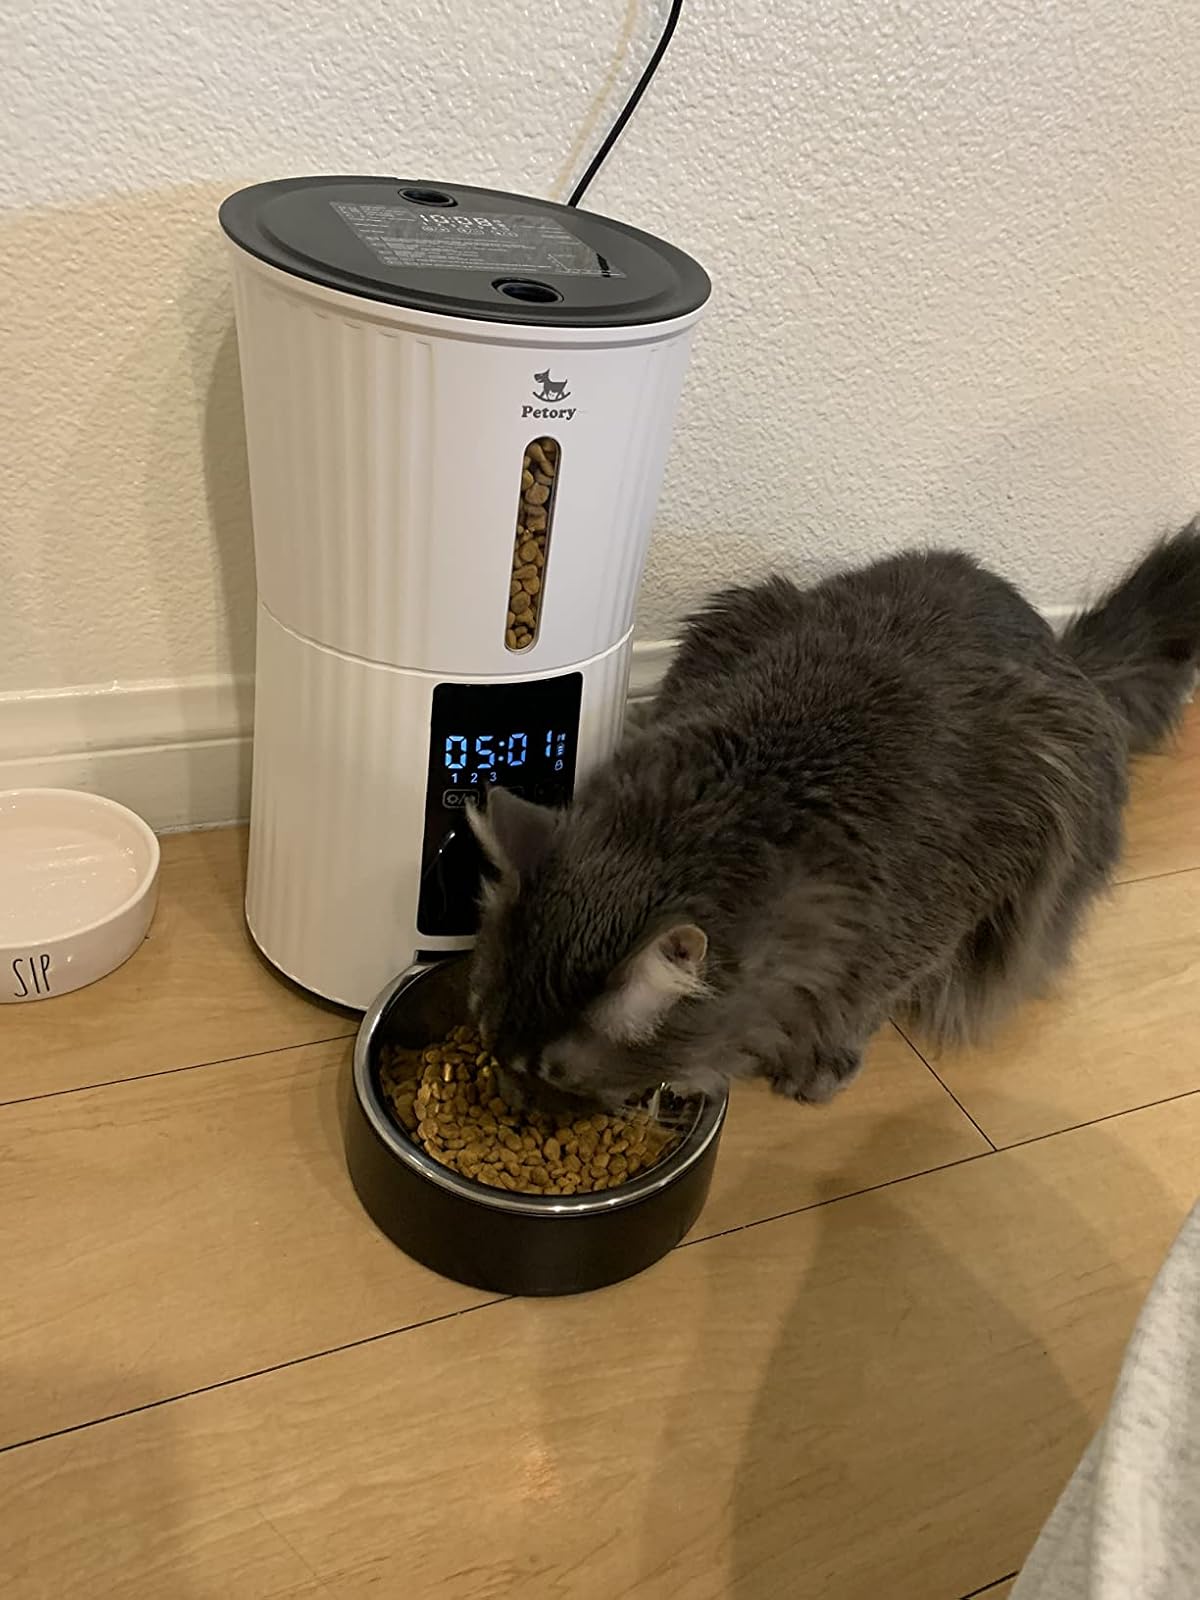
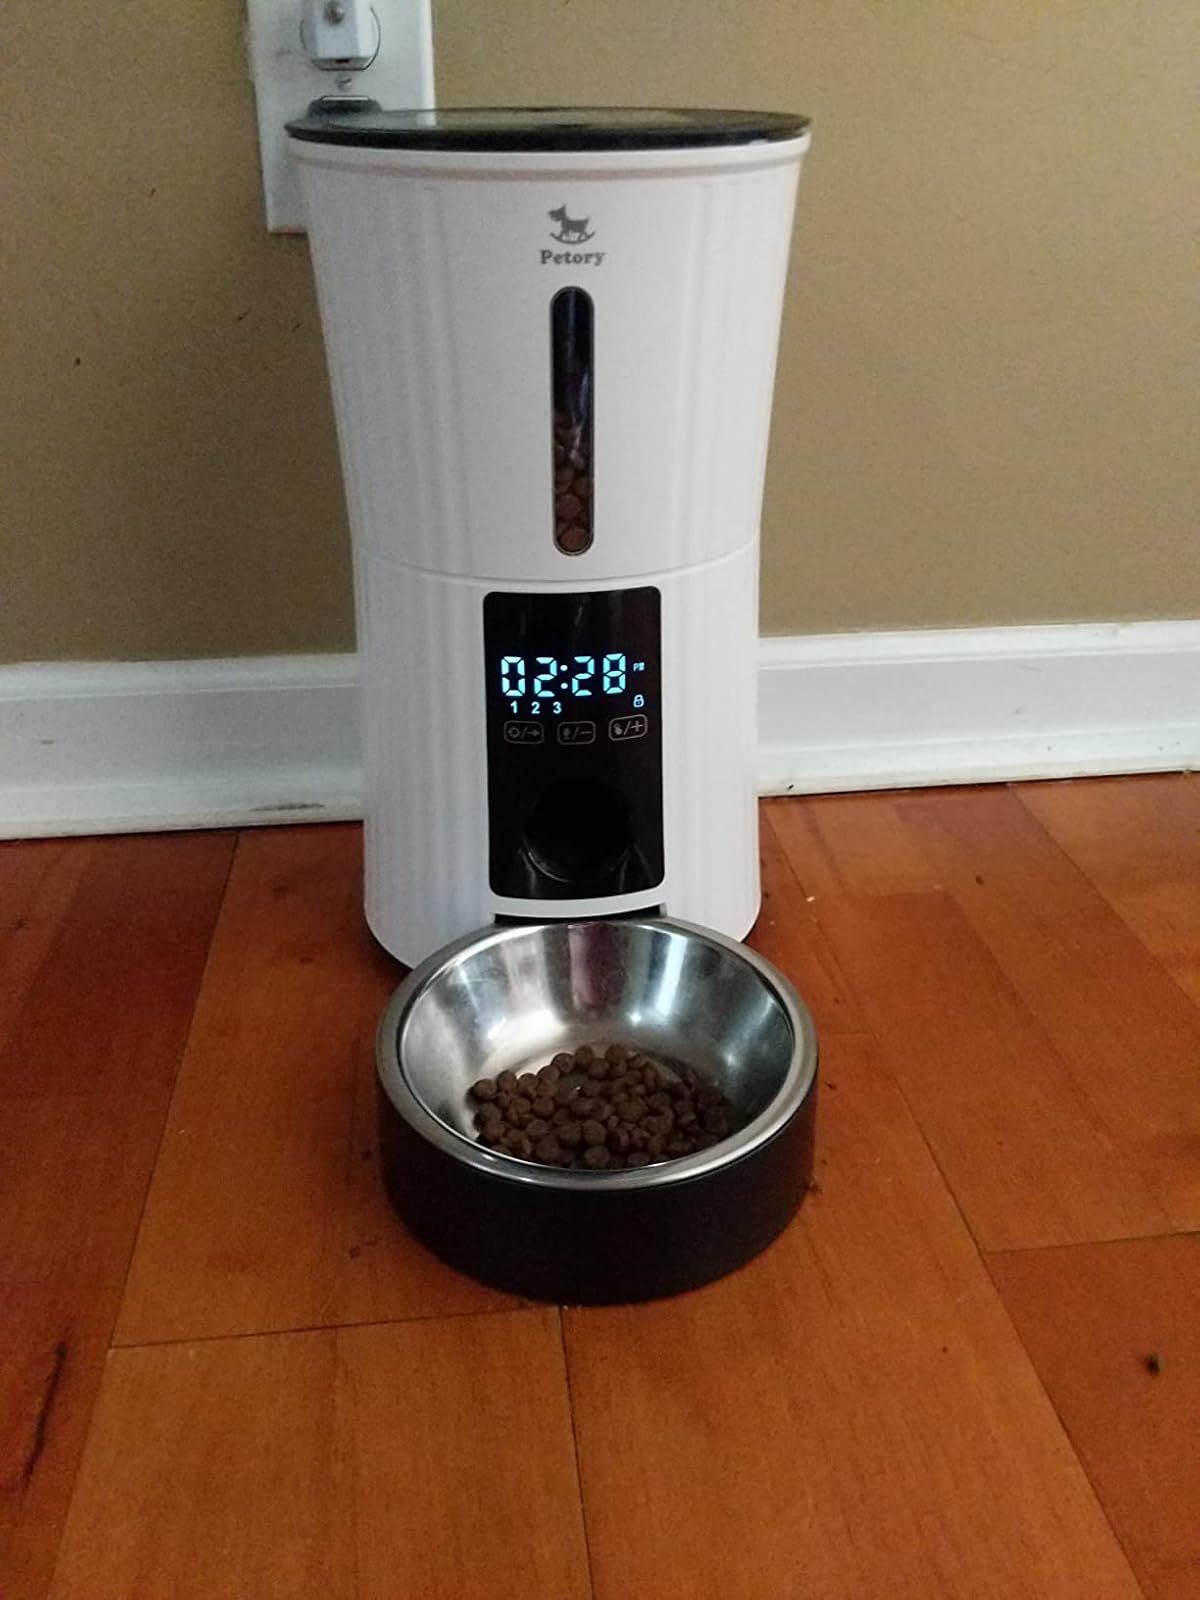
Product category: items_feeder
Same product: yes